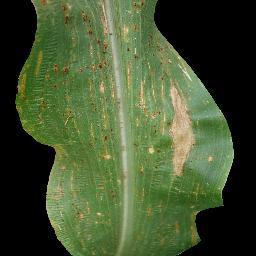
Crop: corn
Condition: (maize)_common_rust